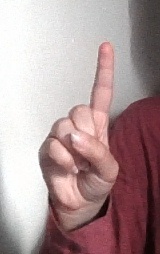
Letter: bb